Otto Beit

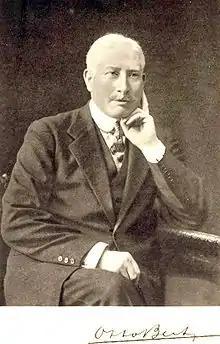

He administered both the Rhodes Trust and the Beit Trust, through which he became involved in land settlement schemes in Southern Africa. He served as director of the British South Africa Company. He was appointed Knight Commander of the Order of St Michael and St George (KCMG) in the 1920 New Year Honours for his work in connection with South African troops and hospitals in England and was created a baronet on 25 February 1924 for his numerous donations to children's sanatoria, libraries and a homoeopathic research institute. He funded the construction of the Beit Quad, the Students' Union building and hostel at Imperial College, London. A plaque depicting him by Omar Ramsden is situated in the Beit Quad entrance. He was a generous benefactor of the Johannesburg Art Gallery, and more so with his gifts to the University of Cape Town, of which he turned the first sod in 1920. King Edward's Hospital Fund received £50,000 from Beit in 1928 for the purchase of radium.